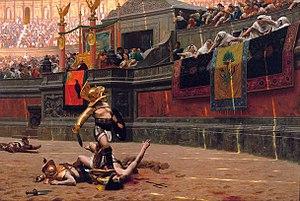
Rome /ʁɔm/ est la capitale de l'Italie. Située au centre-ouest de la péninsule italienne, près de la mer Tyrrhénienne, elle est également la capitale de la région du Latium, et fut celle de l'Empire romain durant 357 ans. En 2019, elle compte 2 844 395 habitants établis sur 1 285 km², ce qui fait d'elle la commune la plus peuplée d'Italie et la troisième plus étendue d'Europe après Moscou et Londres. Son aire urbaine recense 4 356 403 habitants en 2016. Elle présente en outre la particularité de contenir un État enclavé dans son territoire : la cité-État du Vatican, dont le pape est le souverain. C'est le seul exemple existant d'un État à l'intérieur d'une ville.
Le pouce levé, parfois appelé pouce anglais, ou, a contrario le pouce baissé, est un geste de la main dans lequel le poing est tenu fermé et le pouce pointé vers le haut, ou vers le bas ; il est utilisé dans la vie courante respectivement en signe d'approbation ou de désapprobation. Ces gestes ont pris une valeur métaphorique en anglais : ainsi, la phrase « My boss gave my proposal the thumbs-up » signifie que le patron a approuvé la proposition et se traduirait en français grâce à l'équivalence : « Mon patron a donné le feu vert à mon projet ».
Un amphithéâtre romain est un vaste édifice public de forme elliptique, à gradins étagés, organisé autour d'une arène où étaient donnés des spectacles de gladiateurs, de chasses aux fauves, ou très exceptionnellement de batailles navales.
Le Colisée, à l'origine amphithéâtre Flavien, est un immense amphithéâtre ovoïde situé dans le centre de la ville de Rome, entre l'Esquilin et le Cælius, le plus grand jamais construit dans l'Empire romain. Il est l'une des plus grandes œuvres de l'architecture et de l'ingénierie romaines.
Hunger Games est une tétralogie cinématographique de science-fiction américaine réalisée par Gary Ross puis Francis Lawrence. Elle est basée sur l'œuvre en trois volumes du roman éponyme de Suzanne Collins. Les films composant cette tétralogie sont Hunger Games, Hunger Games : L'Embrasement, Hunger Games : La Révolte, partie 1 et Hunger Games : La Révolte, partie 2.
Jean-Léon Gérôme, né à Vesoul le 11 mai 1824 et mort à Paris le 10 janvier 1904, est un peintre et sculpteur français, membre de l'Académie des beaux-arts. Il composa des scènes orientalistes, mythologiques, historiques et religieuses. À partir de 1878, il réalise des sculptures, principalement réalisées en polychromie, ses sculptures représentent souvent des scènes de genre, des personnages ou des allégories.
Hunger Games est le premier tome de la trilogie homonyme de Suzanne Collins, paru en 2008.
Pollice verso ou verso pollice est une expression latine, signifiant « Le pouce renversé » ou « Bas les pouces ! », utilisée lors de combat de gladiateurs. Elle fait référence, à tort, au geste de la main utilisé par la foule de la Rome antique pour condamner à la mort un gladiateur ayant perdu un combat.
Le Plan de Rome est une maquette, ou plus précisément un plan-relief de la Rome antique du IVᵉ siècle, en plâtre verni, qui représente à l'échelle 1/400 les trois cinquièmes de la ville, en un puzzle d'une centaine de pièces, réalisée par Paul Bigot, architecte et lauréat du Grand prix de Rome pour l'année 1900. Initialement circonscrit au Circus Maximus, le travail de Bigot s'étend peu à peu à une surface de plus de 70 m². C'est aussi un projet de restitution virtuelle mené à l'université de Caen depuis les années 1990.
Gladiator est un film américano-britannique de Ridley Scott, sorti en 2000.
Un velum, appelé aussi velarium, est une grande pièce de tissu généralement en lin, en guise de plafond utilisée entre autres dans les théâtres et arènes romains.
Hunger Games est une trilogie de science-fiction dystopique écrite par l'auteure américaine Suzanne Collins.